Charles B. Lewis

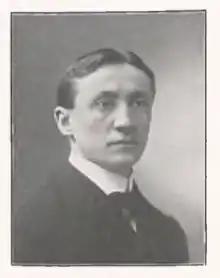
Lewis pictured in the "Kaldron 1903", Allegheny yearbook

Charles B. Lewis was an American football coach. He served as the head football coach at Allegheny College in Meadville, Pennsylvania, during the 1906 season. His coaching record at Allegheny was 2–7.